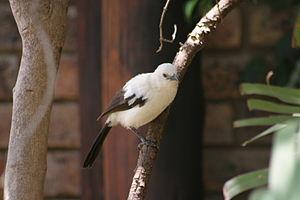
Le Cratérope bicolore est une espèce de passereaux appartenant à la famille des Leiothrichidae. Cette espèce niche dans les savanes sèches de l'Afrique du Sud, du Botswana, de la Namibie et du Zimbabwe.